March Against Monsanto

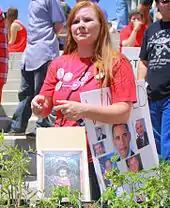
Founder Tami Canal, March Against Monsanto, Salt Lake City, Utah

Tami Monroe Canal, a homemaker and mother of two daughters, was living as a resident in California when Proposition 37, a ballot initiative that would have required labels on products containing genetically engineered food, was rejected by voters in November 2012. Monsanto spent $8.1 million opposing the passage of Proposition 37, making it the largest donor against the initiative. The combined total spent by food industry advocacy groups on the campaign to defeat Proposition 37 was $45 million. Canal credits Proposition 37 with "opening her eyes" to GMOs for the first time.